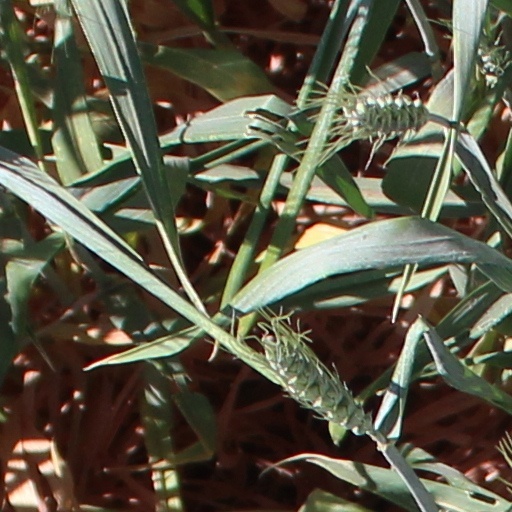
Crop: wheat